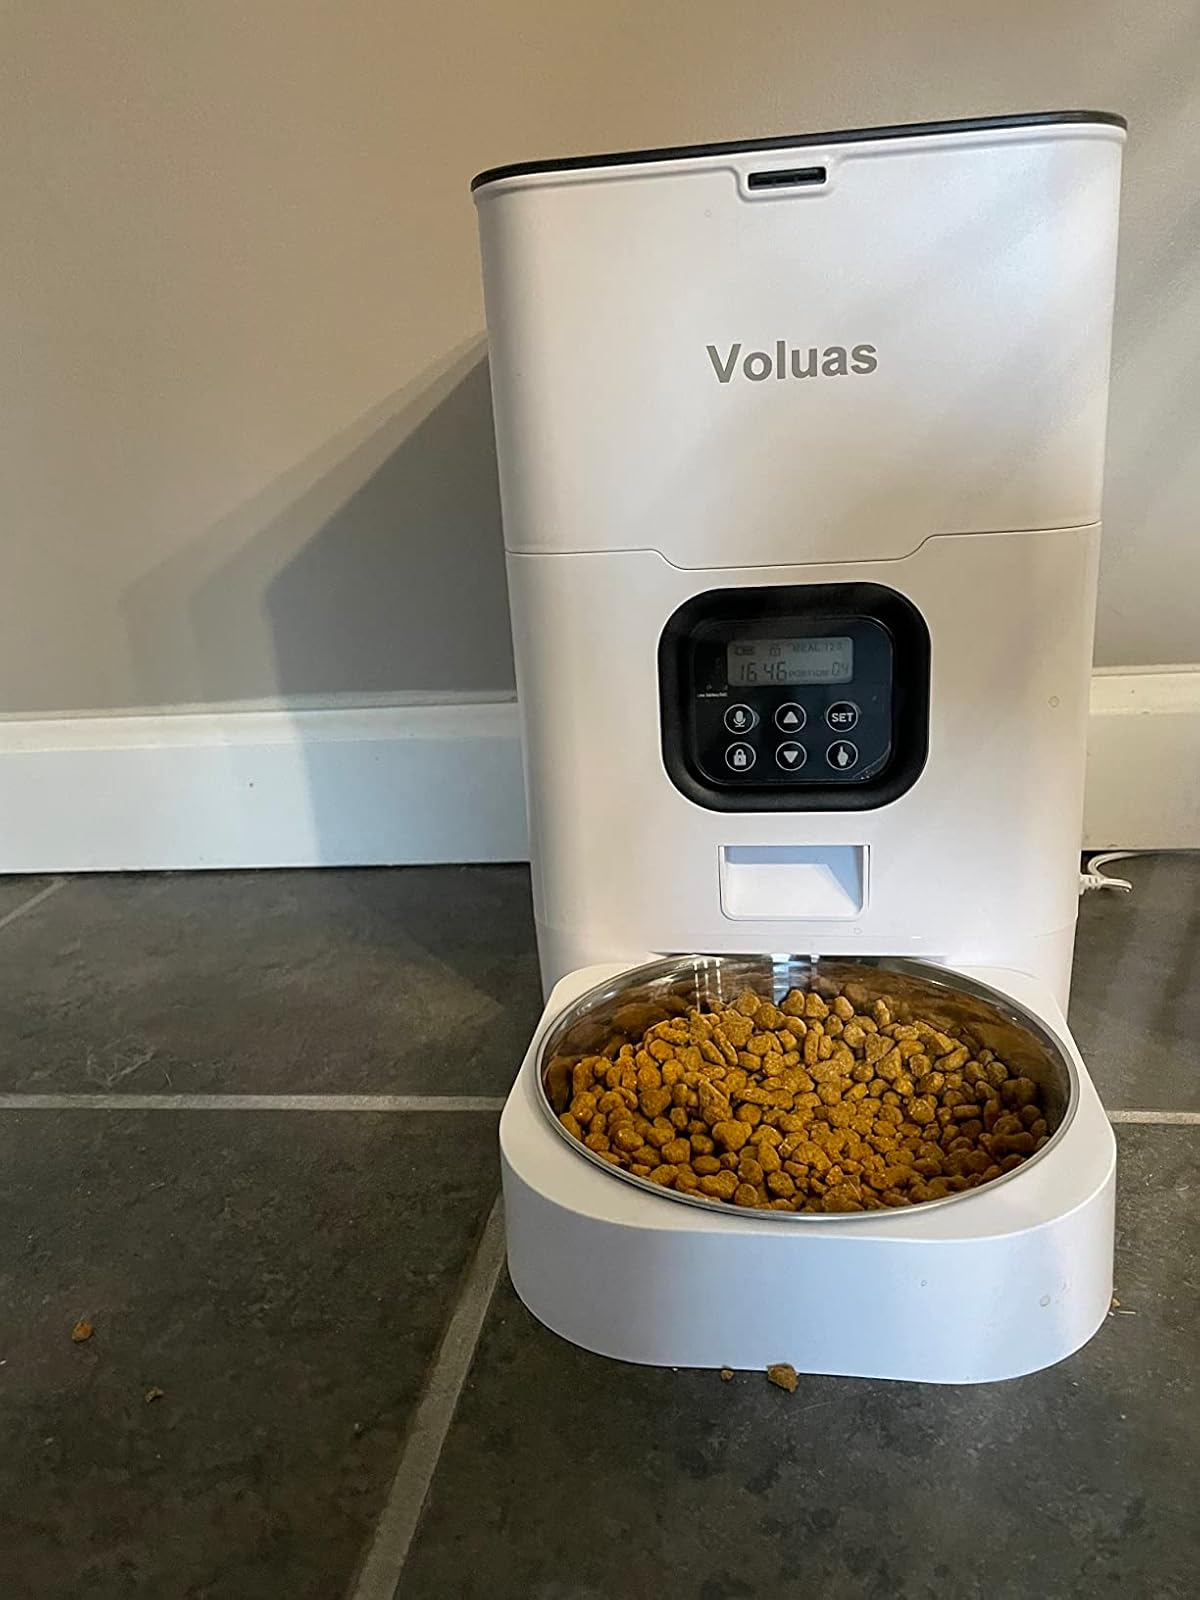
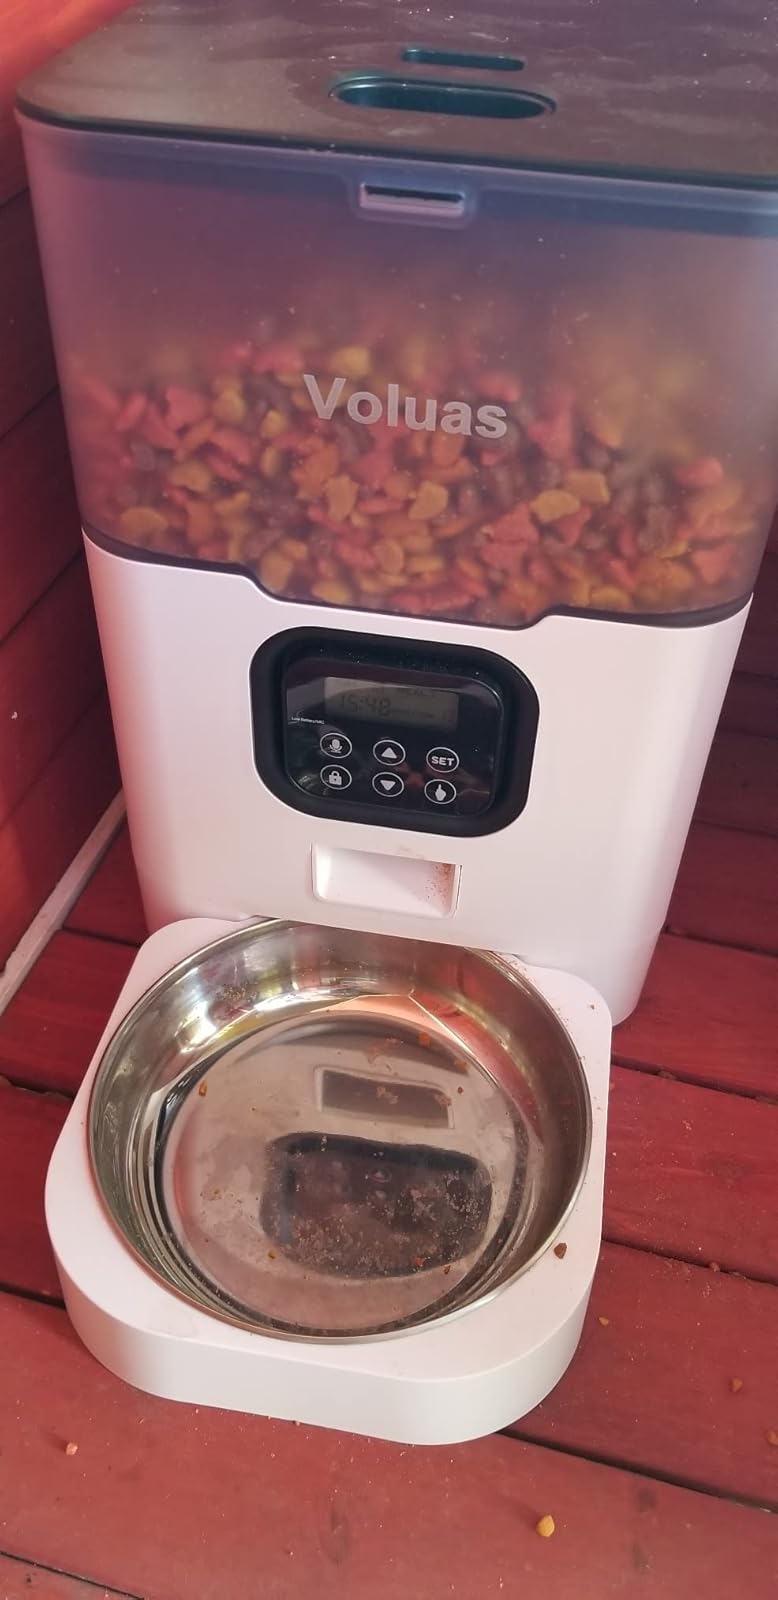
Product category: items_feeder
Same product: no